3rd Ranger Battalion

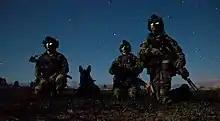
Rangers from 3rd Ranger Battalion with their dog during a nighttime combat mission in Afghanistan, 6 March 2012.

After the terrorist attacks of 11 September 2001, the 3rd Ranger Battalion deployed to Afghanistan in support of Operation Enduring Freedom. On 19 October 2001, during the 2001 invasion of Afghanistan, 200 Rangers of 3rd Battalion, 75th Ranger Regiment spearheaded ground forces by conducting an airborne assault to seize Objective Rhino. The Rangers parachuted onto the airstrip from 4 Air Force Special Operations MC-130 Combat Talon Aircraft from 800 feet above ground level. Before the Rangers landed, American bombers and AC-130 Gunships bombarded the airstrip reportedly killing 11 Taliban fighters and 9 Taliban fighters escaped. After the Rangers landed, a single remaining Taliban guard appeared but was shot and killed by several Rangers. The Rangers established blocking positions. Other Rangers cleared a compound opening locked steel doors with shotguns or explosive charges. Two Rangers who were injured in the jump were evacuated by a U.S. Combat Talon. American Air Force Special Tactics Squadron airmen surveyed the DLS to determine it's capability to handle larger aircraft. Orbiting AC-130 Spectre gunships bombarded and destroyed a small convoy of enemy vehicles and troops approaching the area. American attack helicopters landed, refueled, rearmed, and flew off to conduct more operations against the Taliban. After staying at the airstrip for 5 hours and 24 minutes, all of the U.S. Rangers and American Combat control teams boarded the MC-130s and departed. The entire American raiding force withdrew from the airstrip after completing their objective.